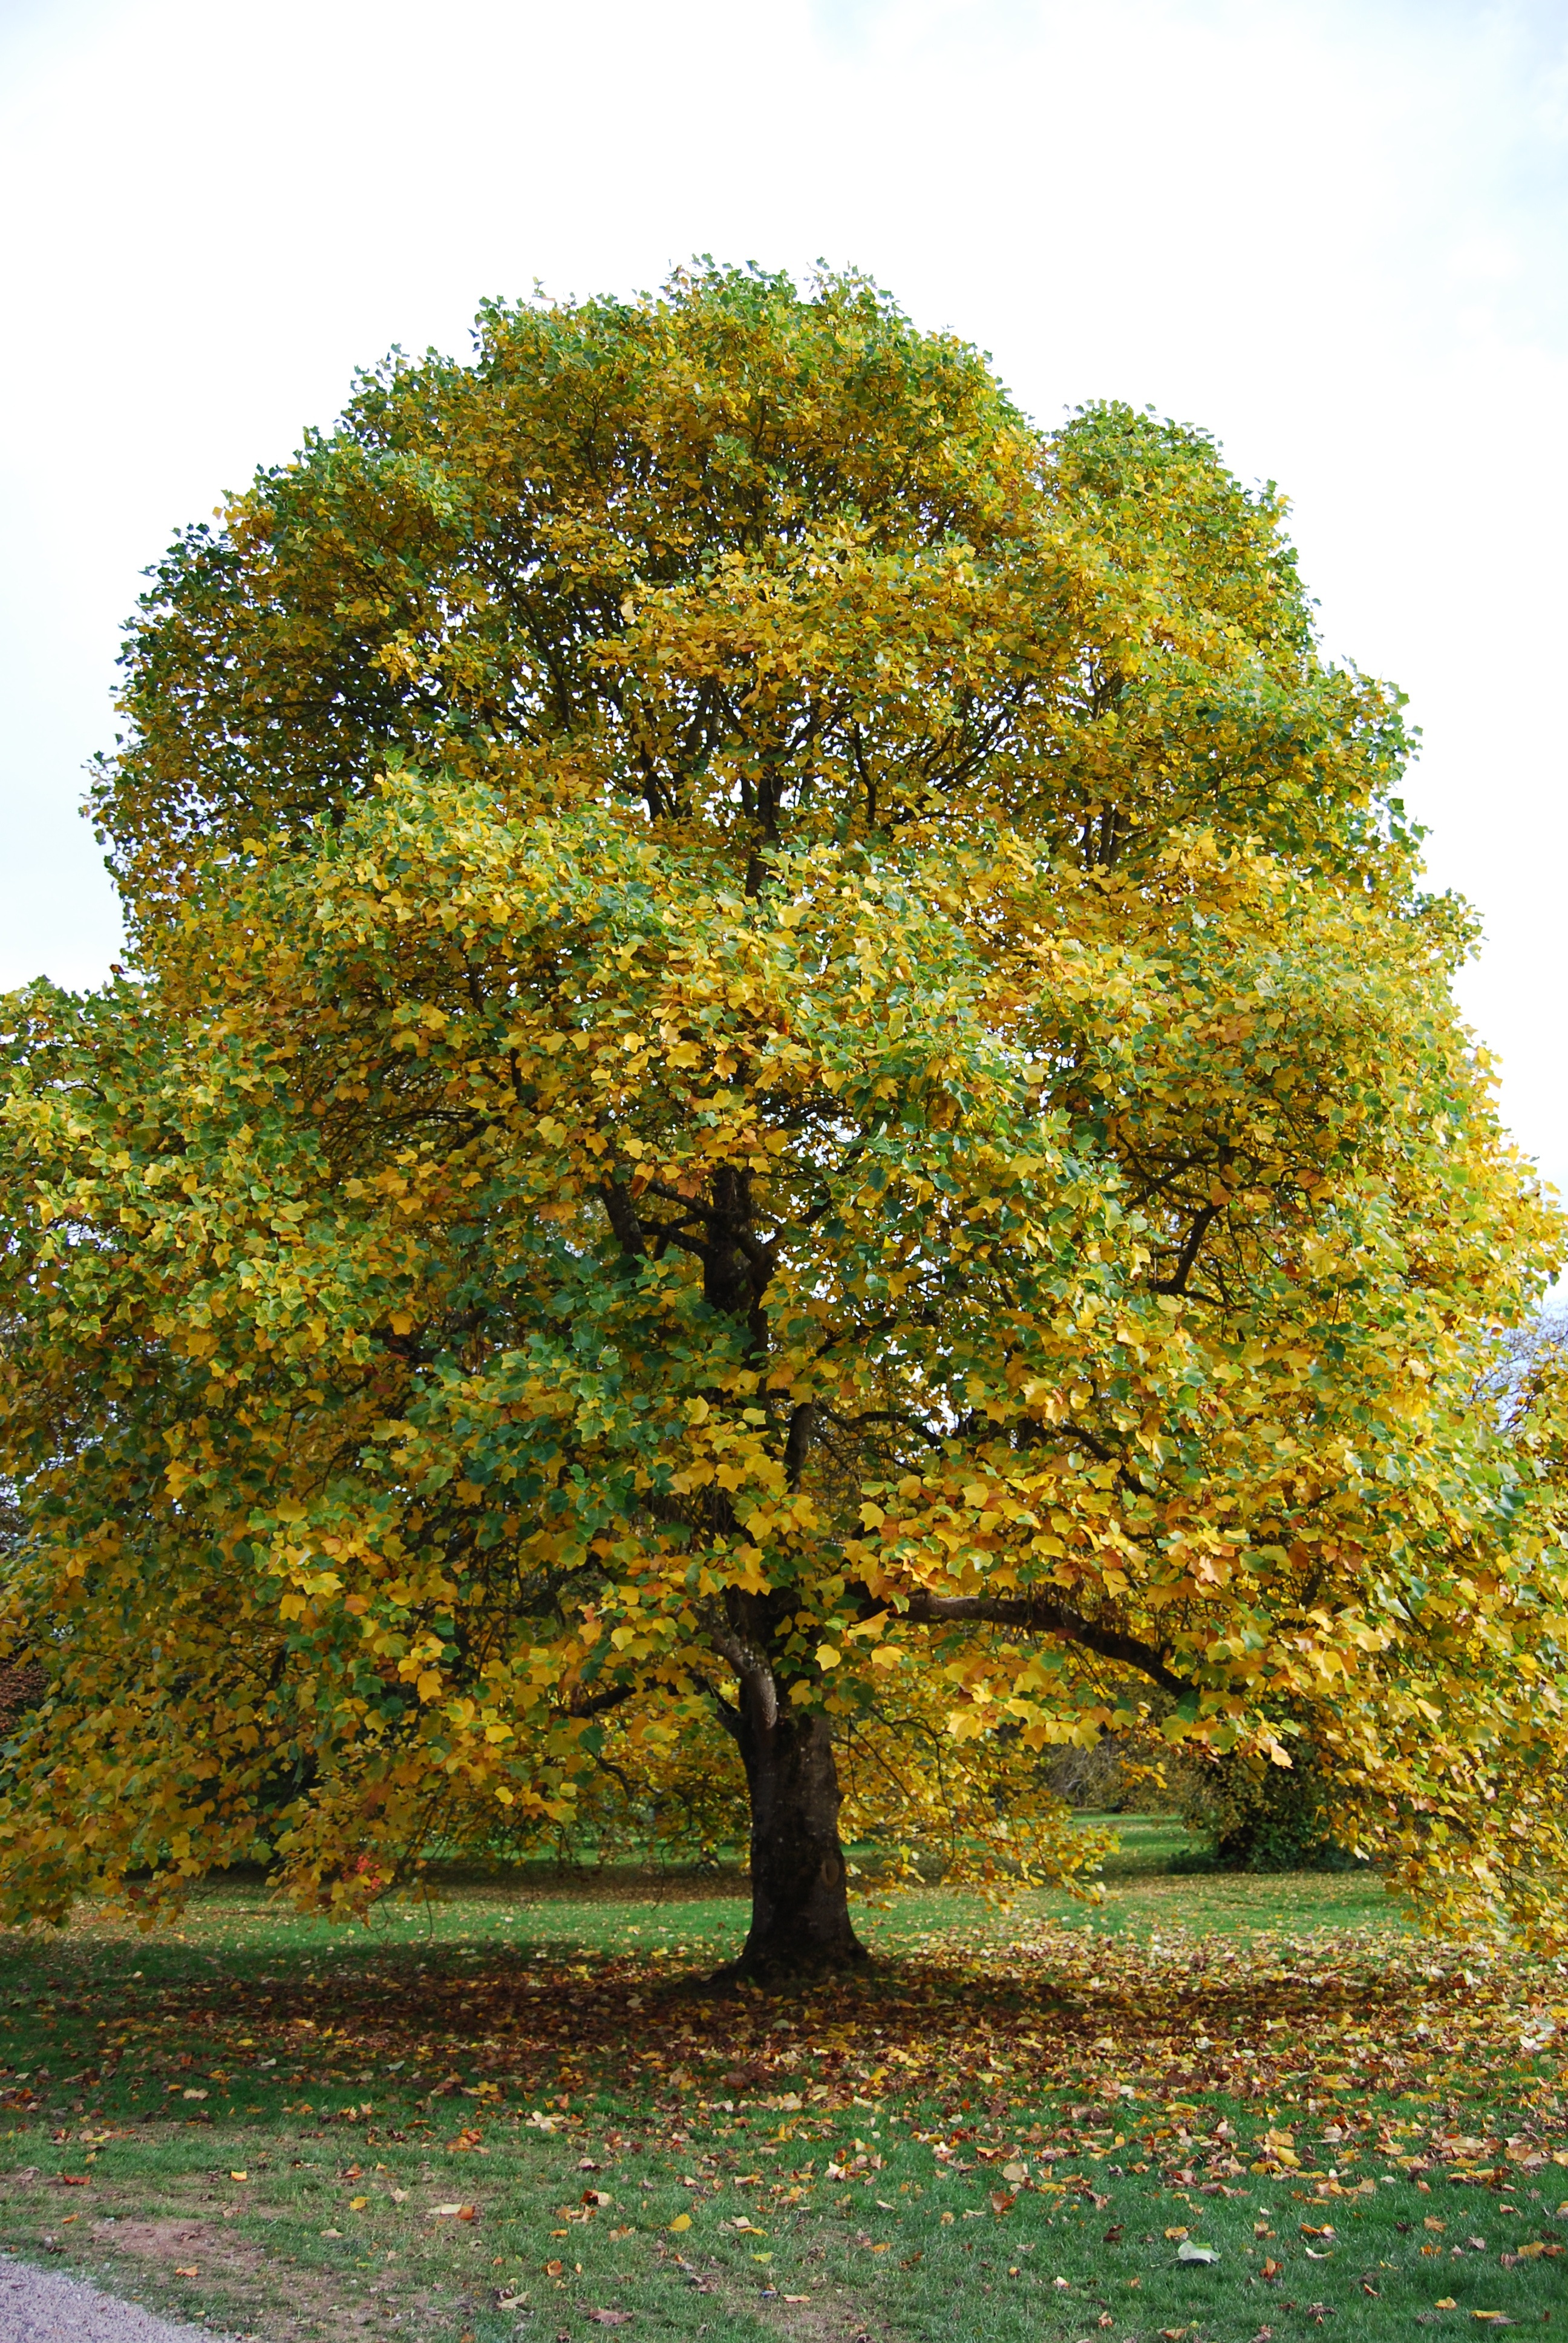
landscape, tree, nature, light, plant, sun, leaf, autumn, maple tree, leaves, shrub, deciduous, oak, grove, golden autumn, flowering plant, maidenhair tree, woody plant, temperate broadleaf and mixed forest, land plant, plane tree family